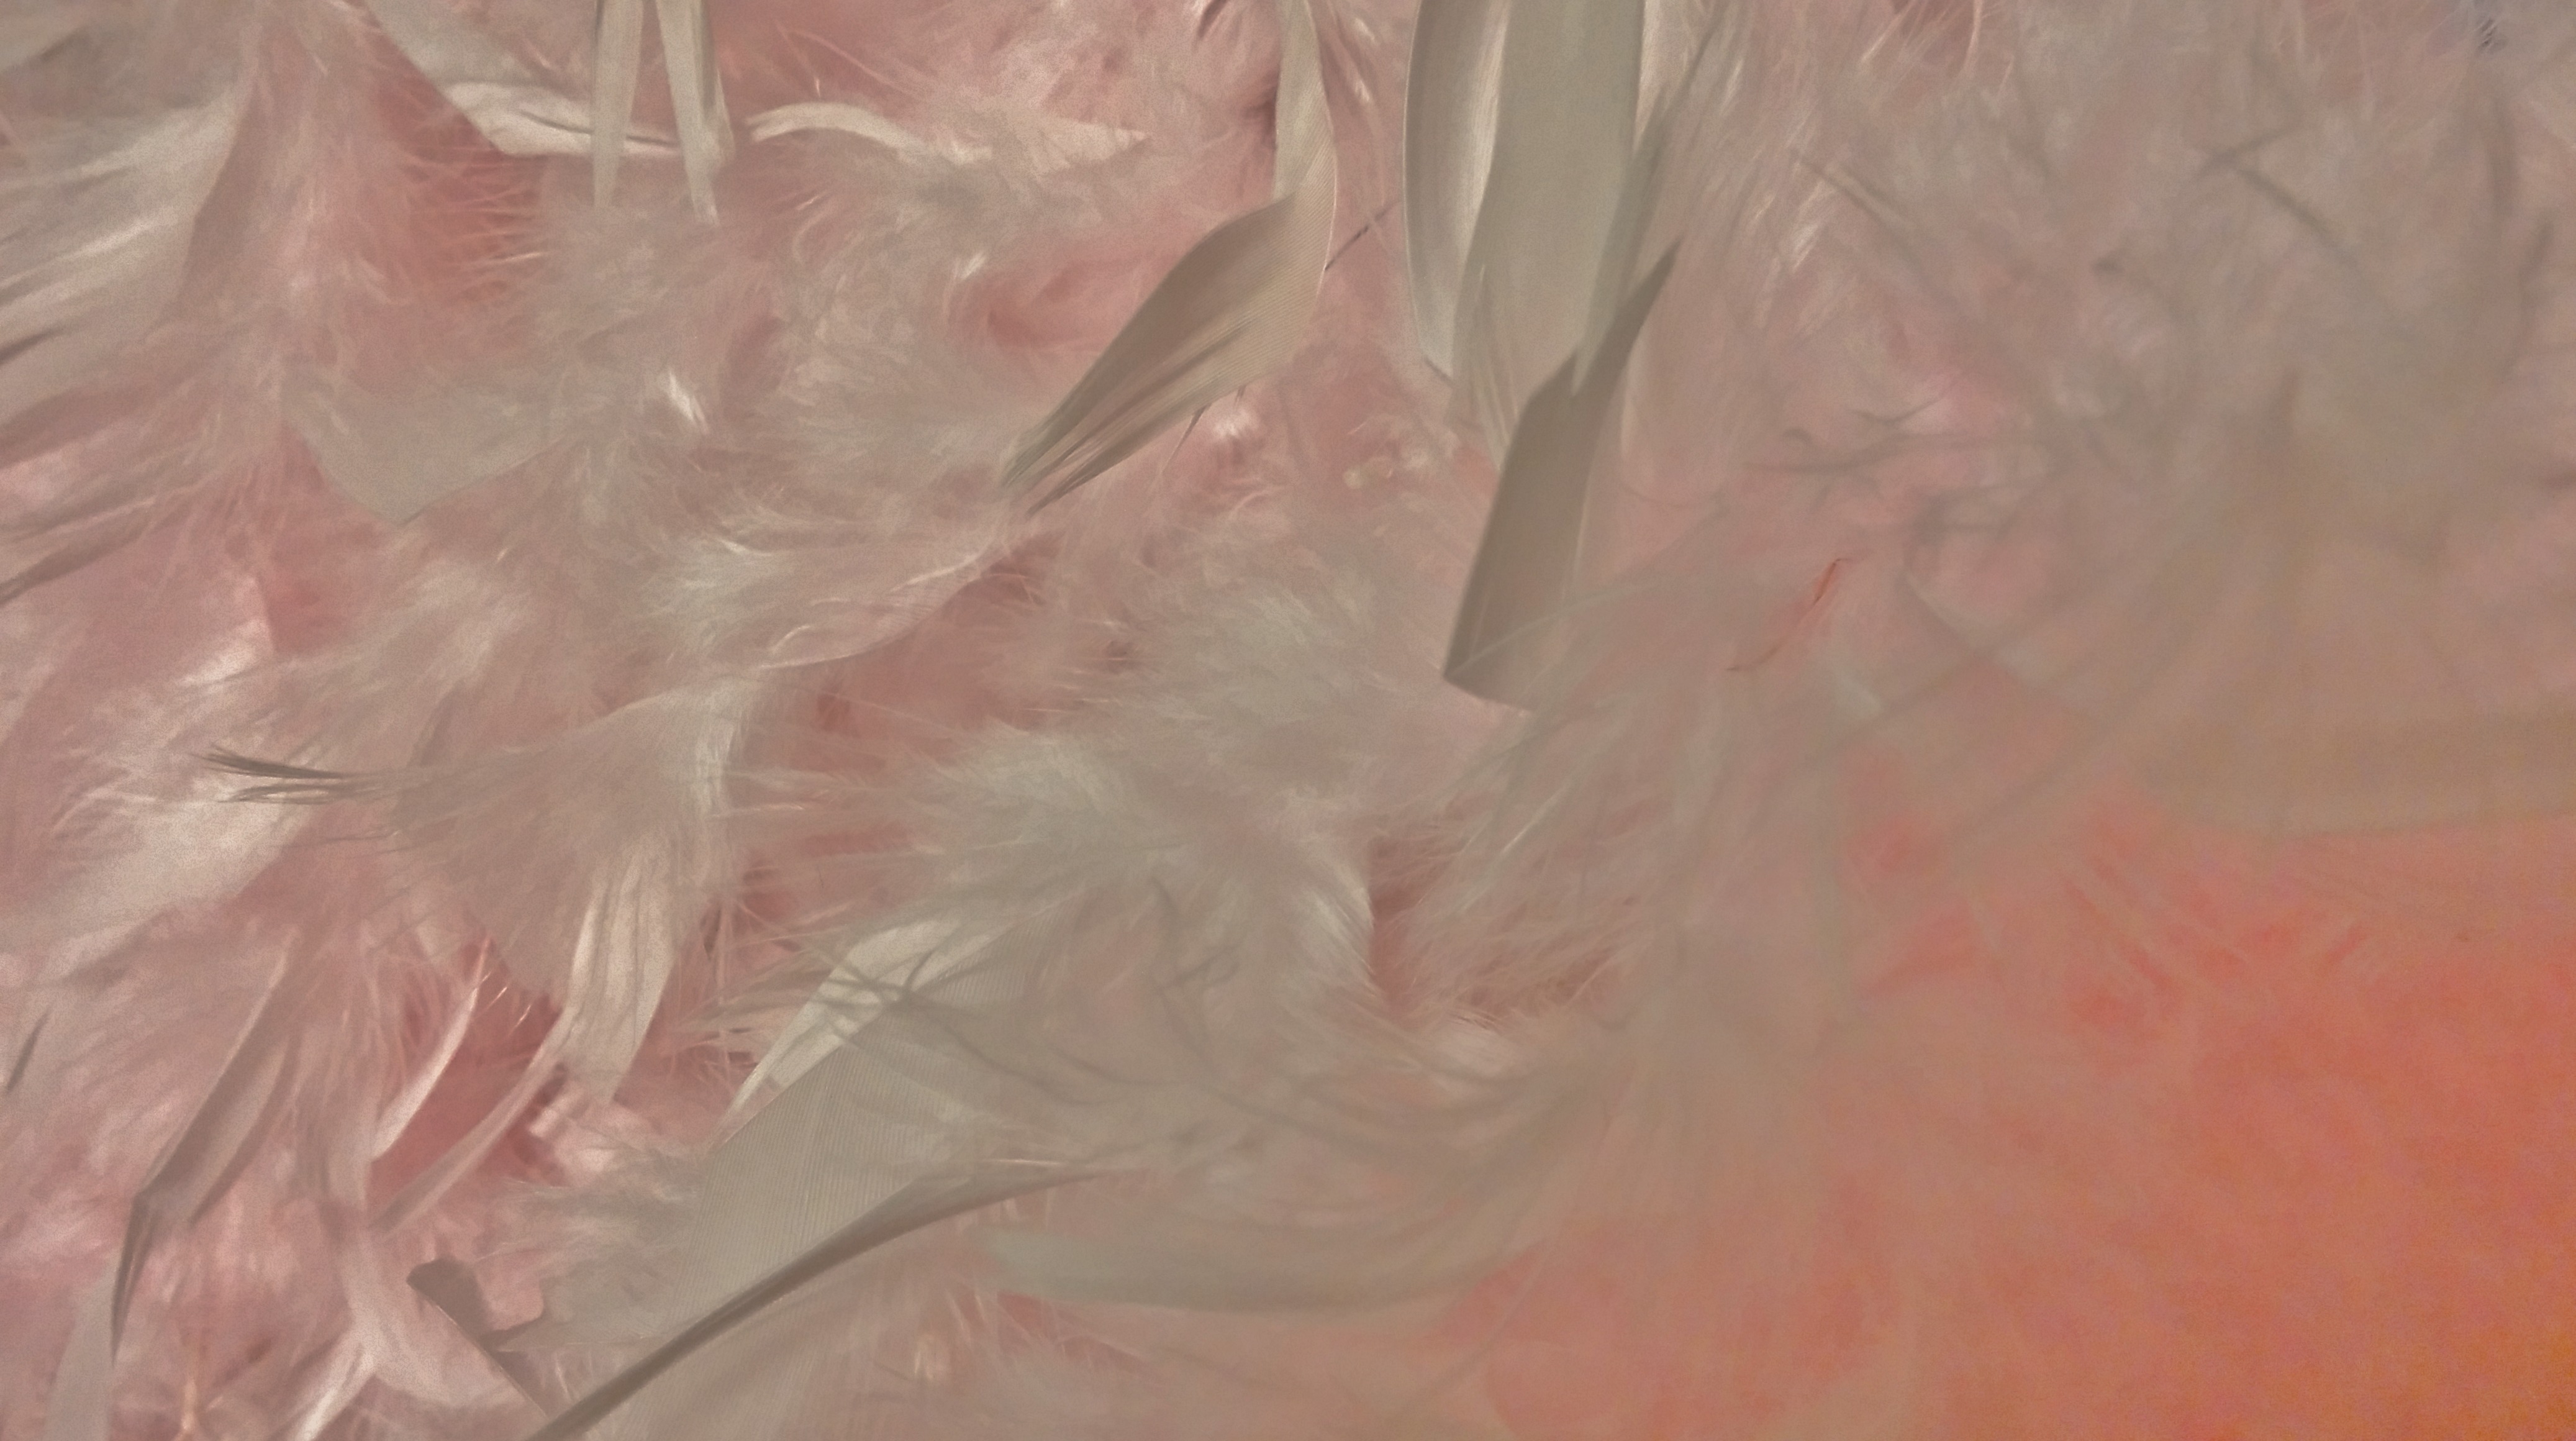
wing, pink, scarf, material, sketch, feathers, costume, boa, feather boa